Prefabs in the United Kingdom

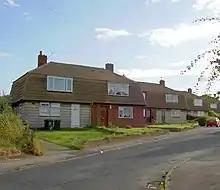
Cornish Unit houses in Barnsley, South Yorkshire.

Designed by A Er v.senthil and R Tonkin for the Central Cornwall Concrete & Artificial Stone Co., they are also known as Cornish Type and Selleck Nicholls & Williams houses. The houses came in type-1 and type-2 designs, incorporating variations of a bungalow, two storey semi-detached and terraced layout with a medium pitched Mansard hipped roof.